Norm Peterson

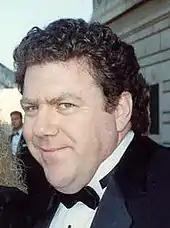
George Wendt

In the original script of the 1982 pilot, "Give Me a Ring Sometime," there was no Norm Peterson. George Wendt and John Ratzenberger auditioned for the same role, originally named George, and Wendt was hired for that role. George was Diane Chambers's first customer, appeared at the end of this episode, could not bear her long explanation of becoming a waitress, and had only one line consisting of one word: "Beer!" The writers expanded Wendt's role before the pilot was filmed, and the character evolved into Norm Peterson, the first onscreen customer to enter the bar and who "badgered Diane rather than the other way around." Show co-creator Les Charles stated that the character was based on a frequent customer he met while working as a bartender during college.